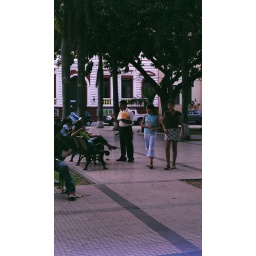
this guy was walking around with a pitcher of fruit juice and cups and selling it or something.